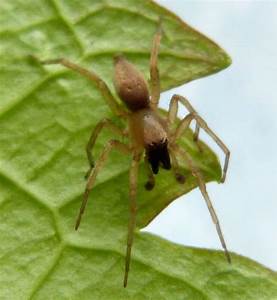
Label: ragno